Andrei Kirilenko

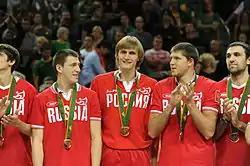
Kirilenko with some of his teammates from the Russian national basketball team in 2011.

In the first game of the 2008 Olympics tournament against Iran, Kirilenko scored 15 points, pulled down 5 rebounds, and blocked 3 shots. Against Croatia, he led his team in points scored with 18, and he scored his personal best in the games against Argentina, scoring 23.